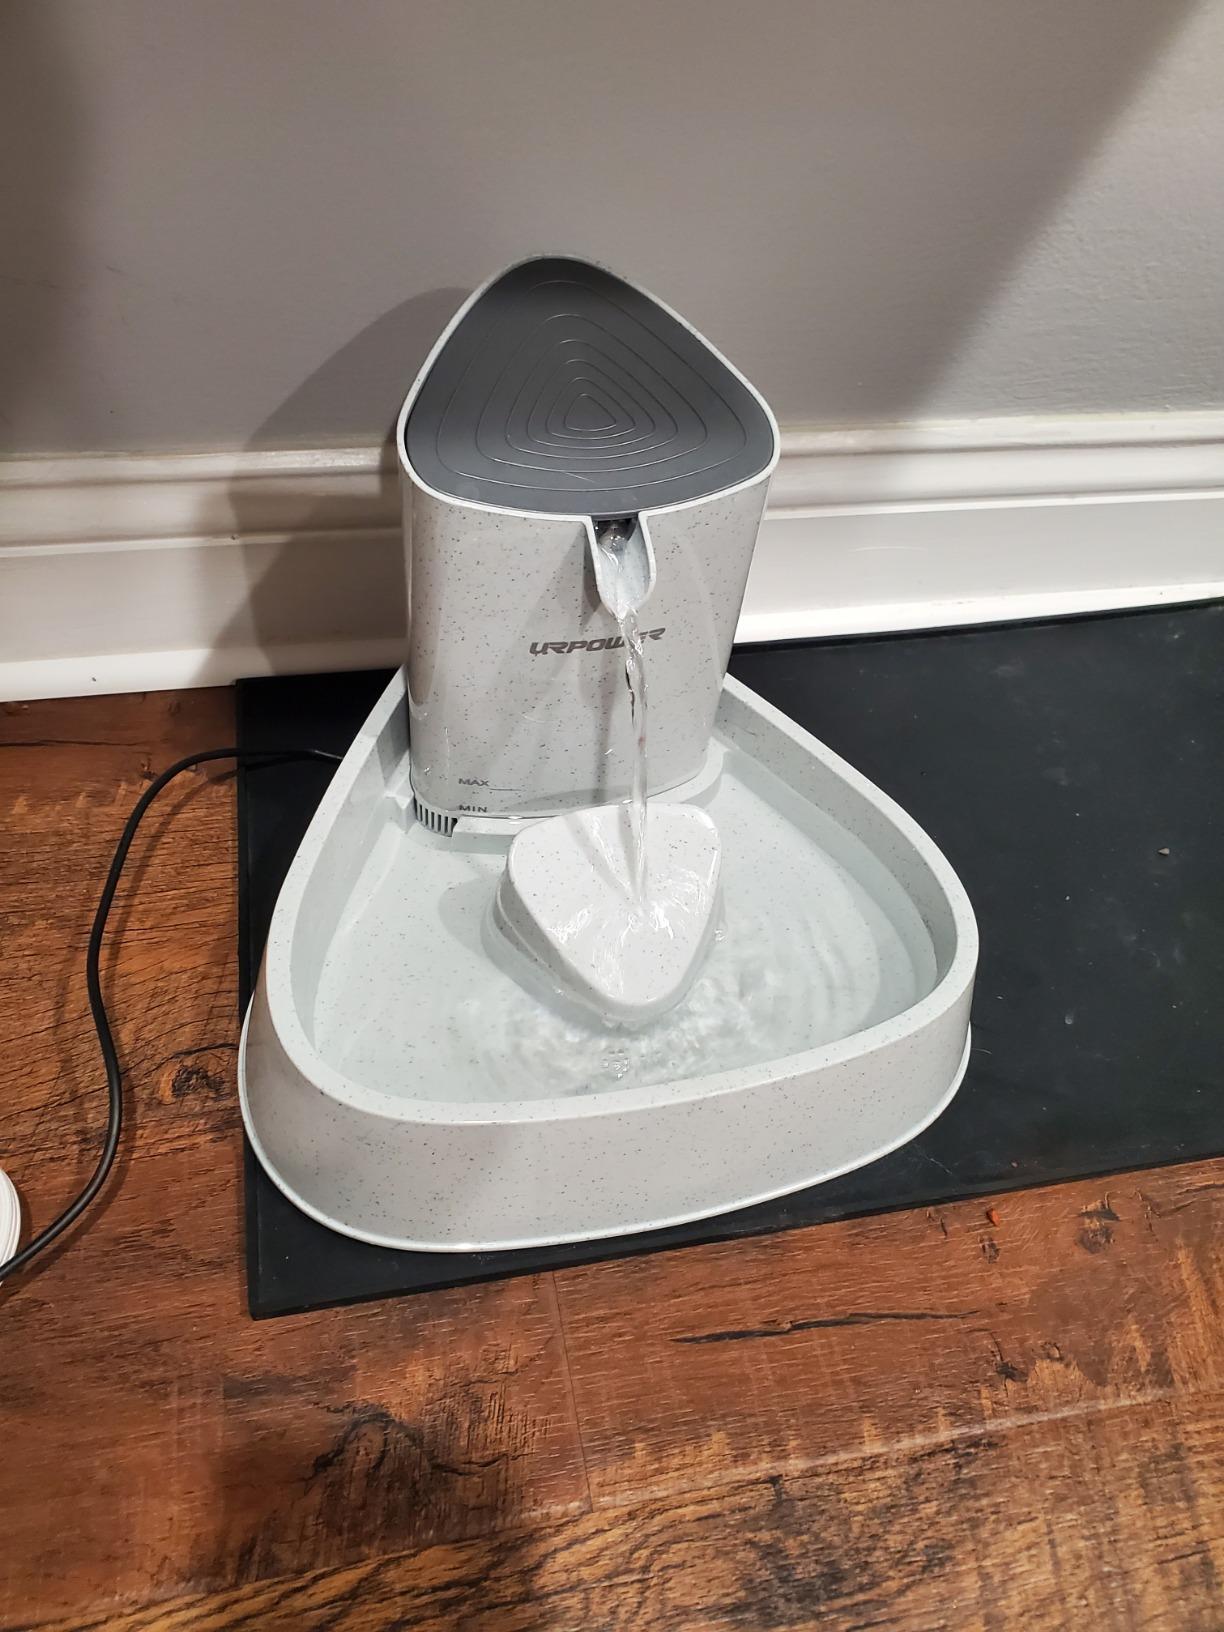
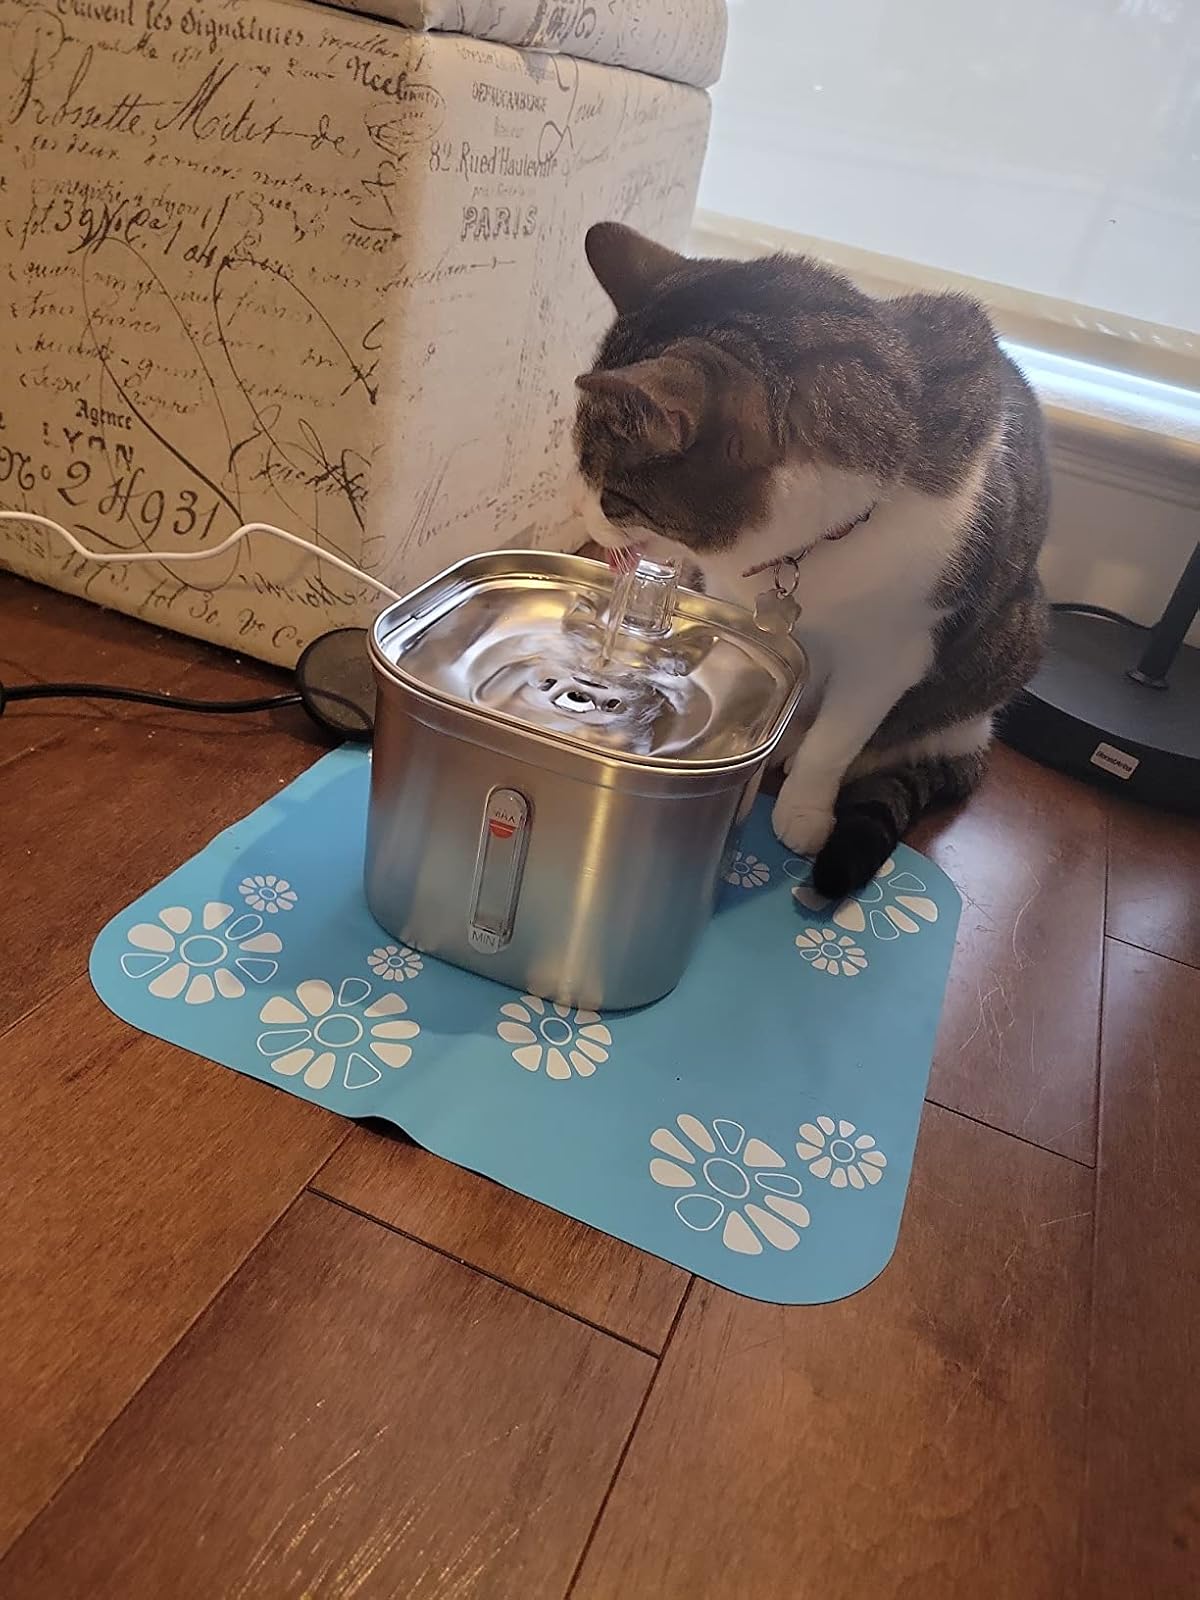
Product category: items_bowl
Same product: no